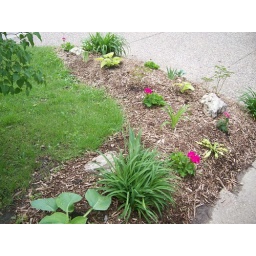
New flower bed by the driveway 5-15-10  100_6053